Heart rate

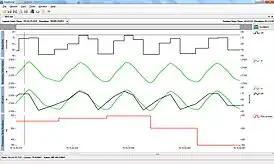
Heart rate (HR) (top trace) and tidal volume (Vt) (lung volume, second trace) plotted on the same chart, showing how heart rate increases with inspiration and decreases with expiration.

Heart rate is not a stable value and it increases or decreases in response to the body's need in a way to maintain an equilibrium (basal metabolic rate) between requirement and delivery of oxygen and nutrients. The normal SA node firing rate is affected by autonomic nervous system activity: sympathetic stimulation increases and parasympathetic stimulation decreases the firing rate.